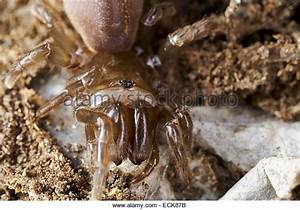
Label: ragno